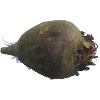
Label: Beetroot 1